Critics' Choice Super Award for Best Actress in a Science Fiction/Fantasy Series

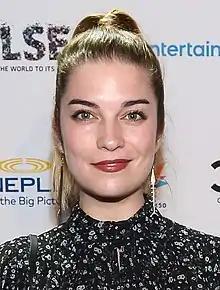
2024 winner Annie Murphy

The Critics' Choice Super Award for Best Actress in a Science Fiction/Fantasy Series, Limited Series or Made-for-TV Movie is an award presented by the Critics Choice Association to the best female performance by an actress in a science fiction or fantasy television series or TV Movie.